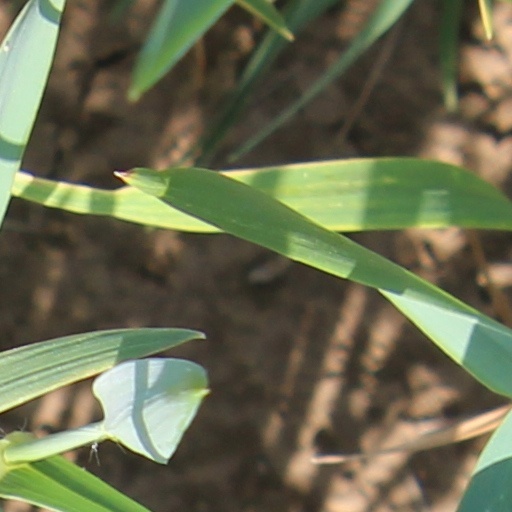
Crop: wheat